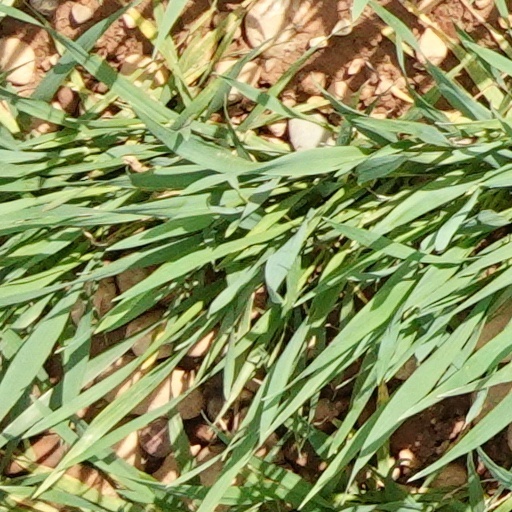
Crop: wheat